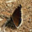
Label: butterfly